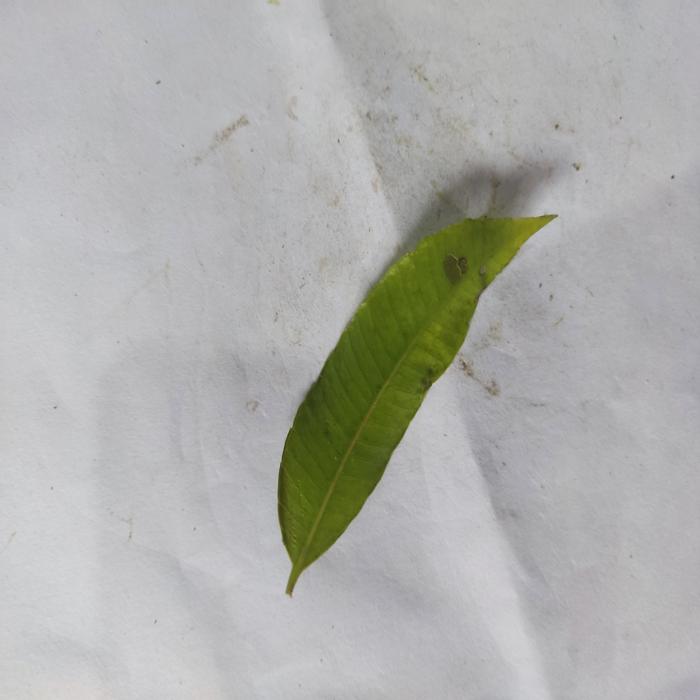
Crop: Hog Plum
Leaf condition: Anthracnose